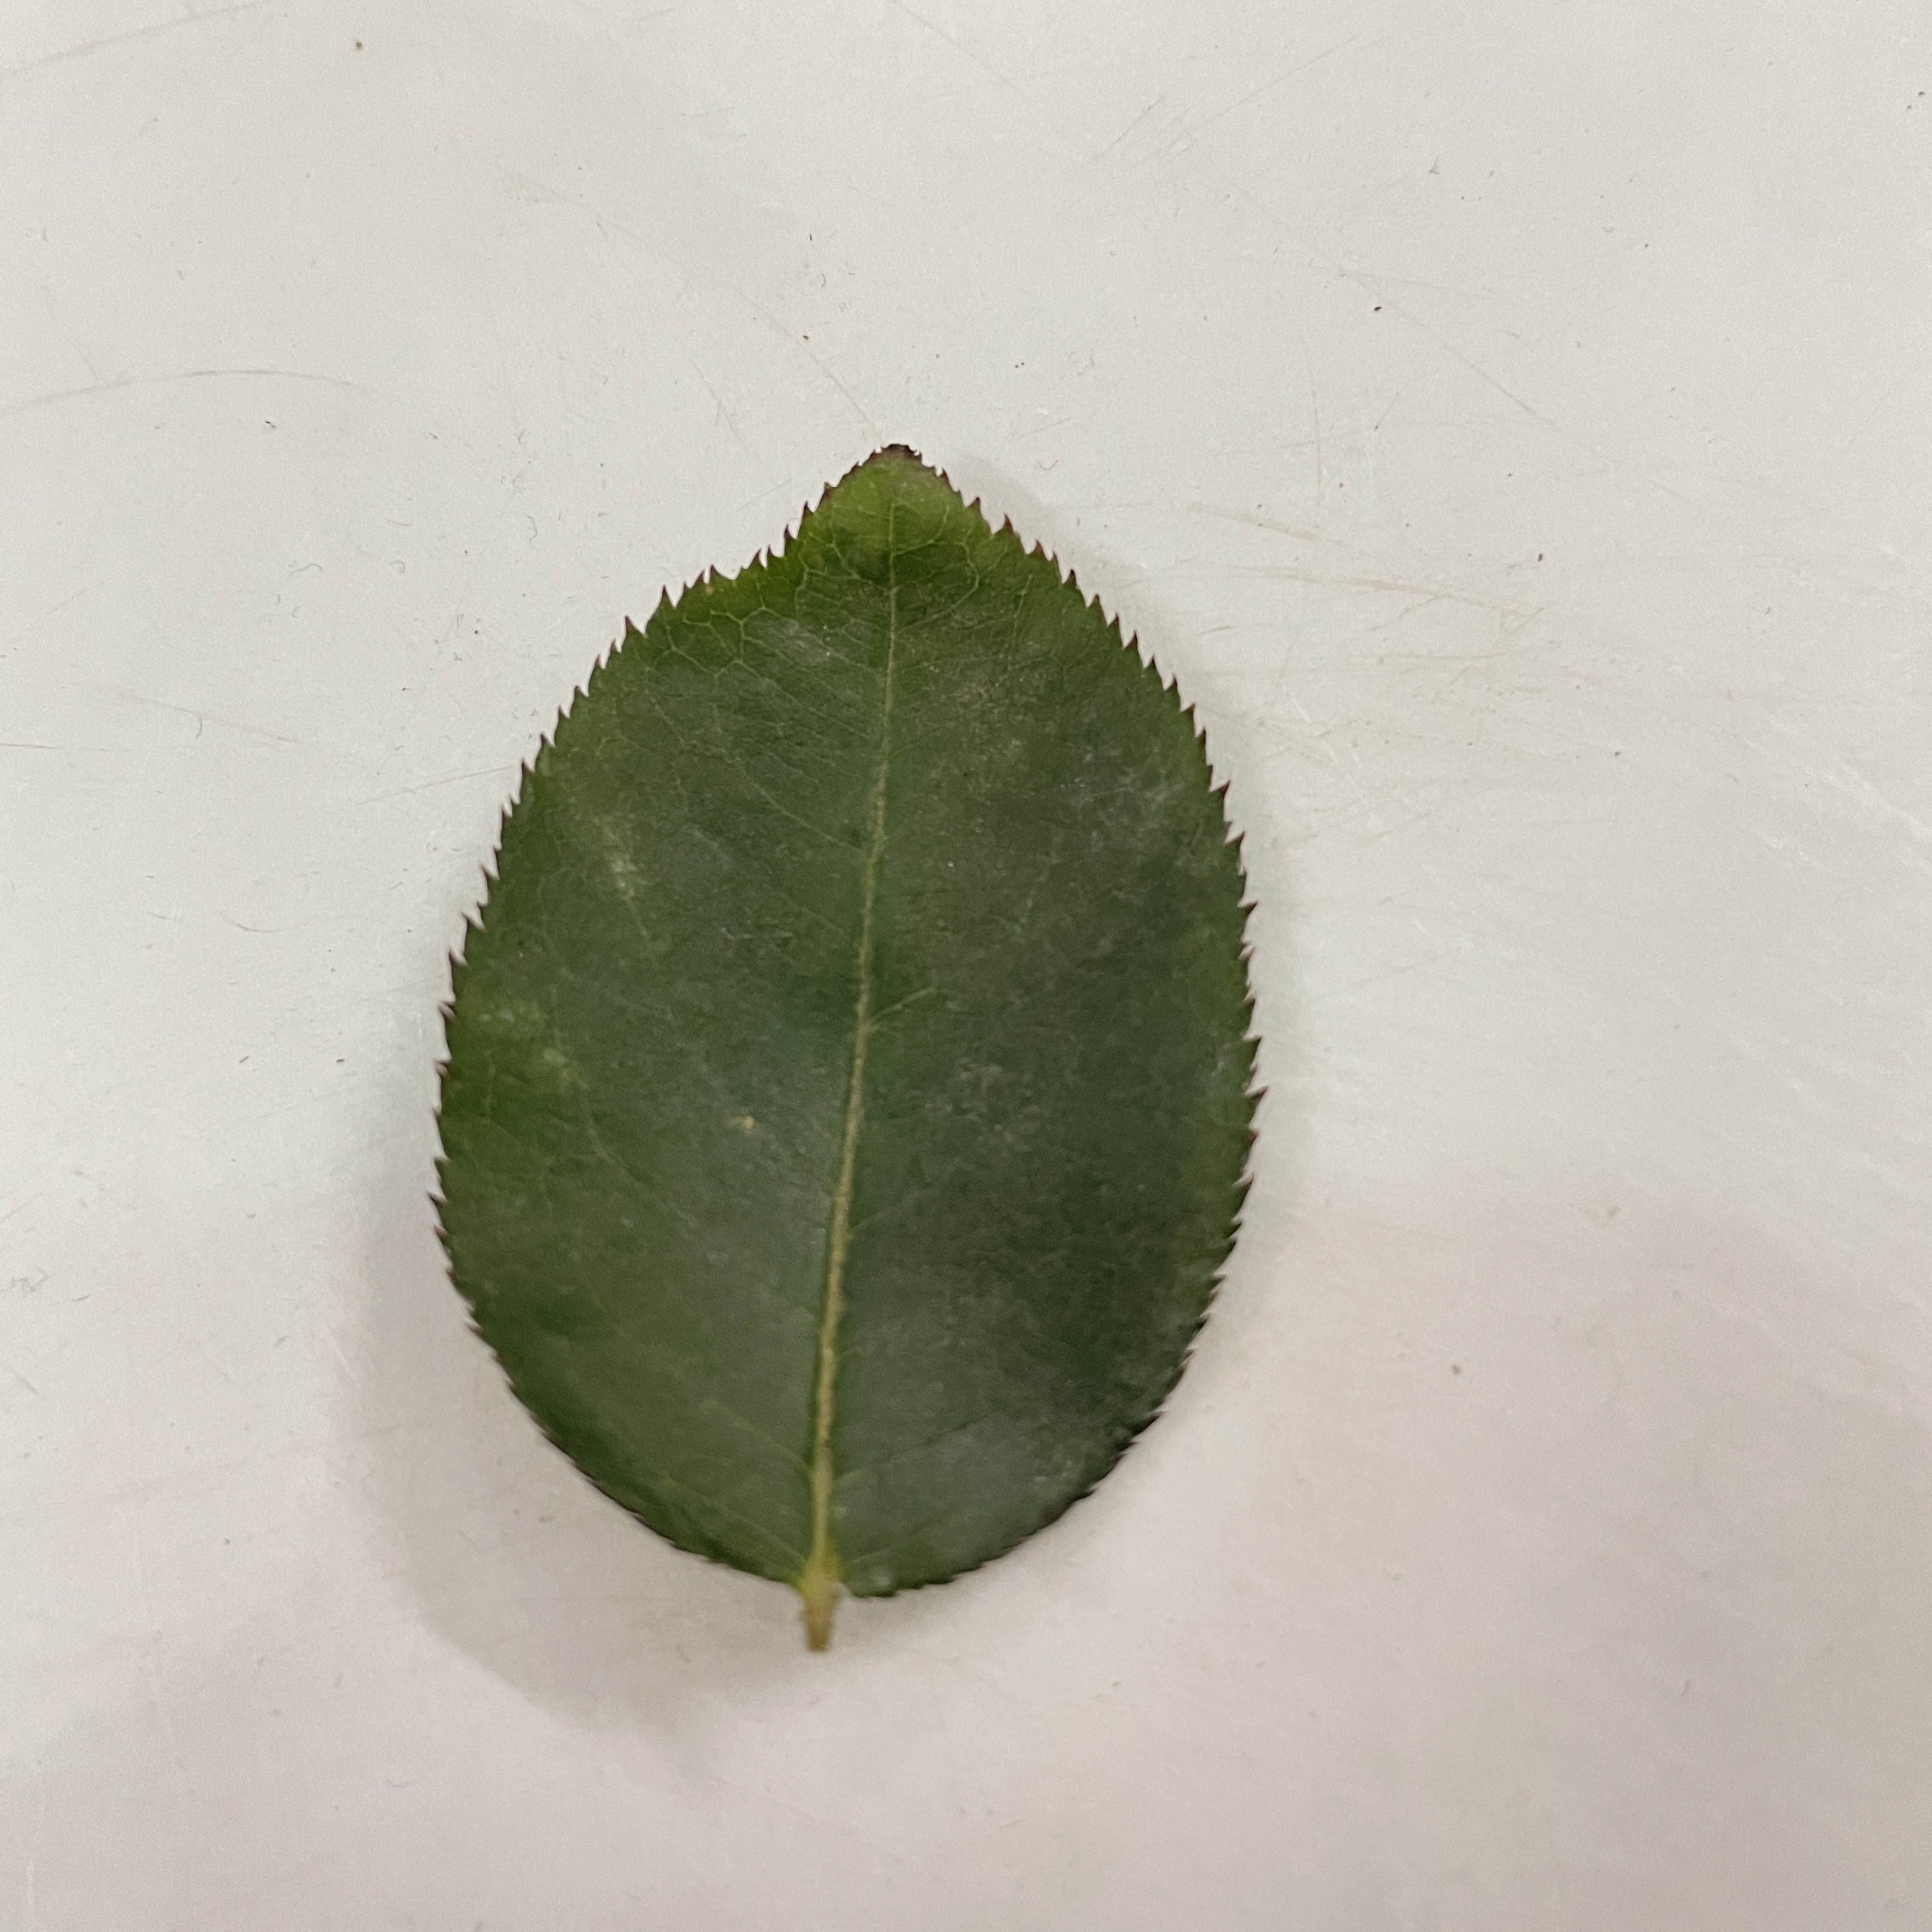
Label: Healthy Leaf